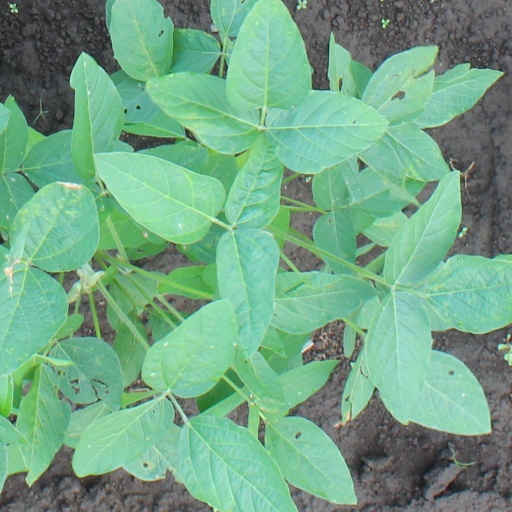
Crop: soybean